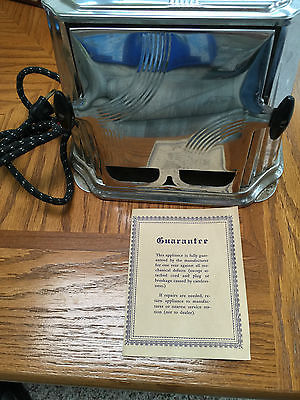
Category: toaster